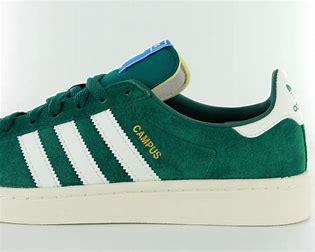
Brand: Adidas
Model: Campus